The Professionals (TV series)

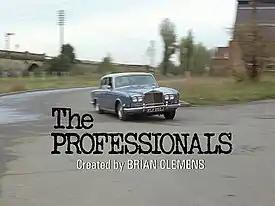
Series 1 opening titles.

The opening credits for the first series (broadcast 1977–78) starts with a Rolls-Royce speeding onto and through an industrial estate before skidding to a stop. As the Rolls-Royce enters and goes through the industrial estate, the title "The Professionals" appears on screen. Cowley, Bodie and Doyle get out of the vehicle and Bodie and Doyle then go through an assault course while being timed on a stopwatch by Cowley. It ends with them going through set windows and a close up of the stopwatch being stopped and Cowley standing by the car motioning them to get in. Just as the theme tune ends, they get in the car and it drives off. The first two broadcast episodes of the series – "Private Madness, Public Danger" and "The Female Factor" – feature a voiceover by Cowley over the top of the title sequence but this was removed from the third episode ("Old Dog with New Tricks") onwards. When the first series has been repeated, all episodes (bar "When the Heat Cools Off" and the usually unscreened "Klansmen") are shown using the more familiar title sequence employed for the second series onwards. This means that the Cowley voiceover is never married to the correct visuals on the repeat broadcasts of the episodes featuring it.